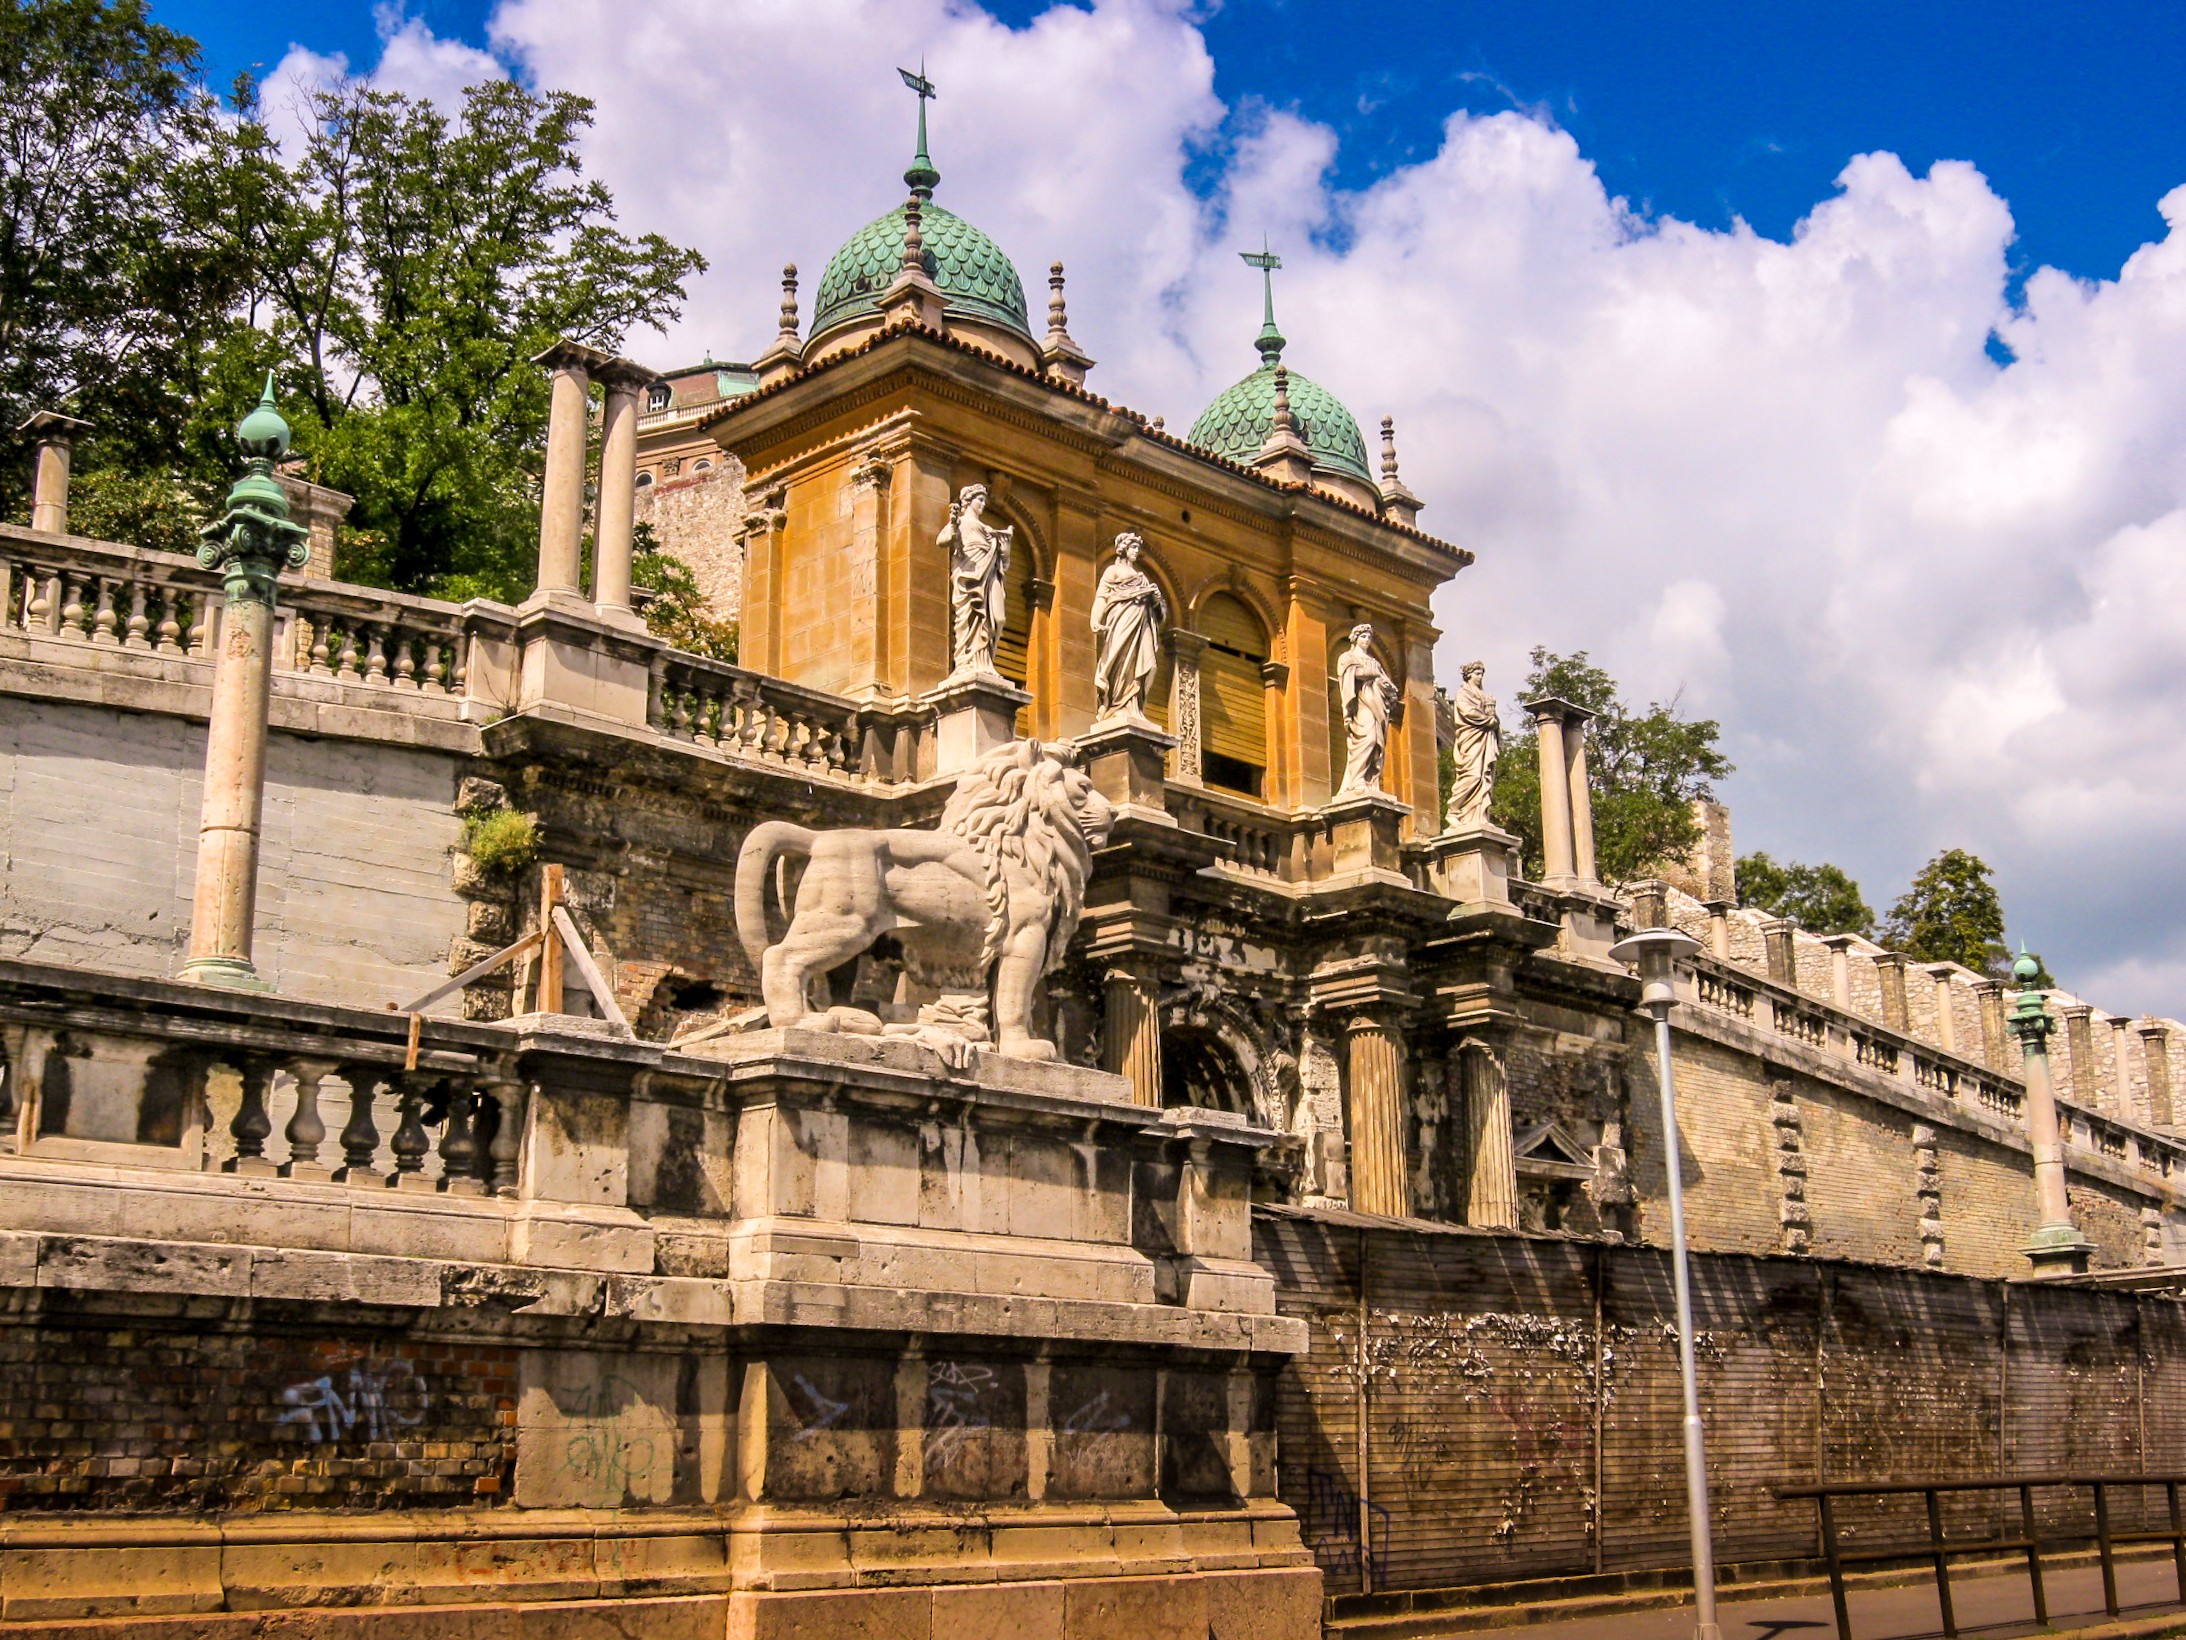
architecture, skyline, town, building, palace, city, urban, cityscape, downtown, travel, europe, castle, landmark, facade, bazaar, cathedral, tourism, lion, place of worship, capital, temple, buildings, sculptures, budapest, hungary, estate, landmarks, ancient rome, urban area, ancient history, human settlement